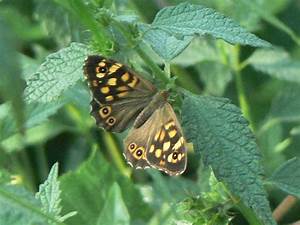
Label: farfalla